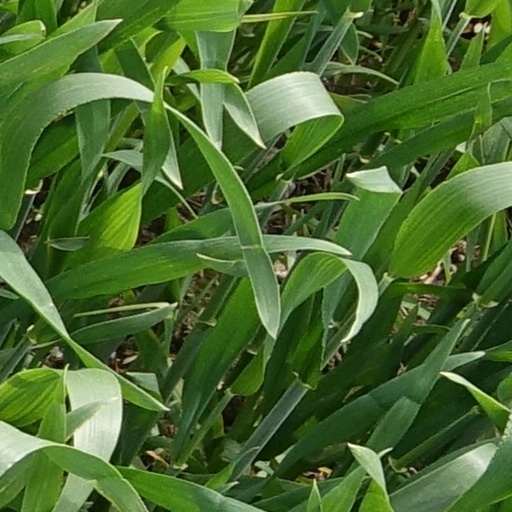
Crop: wheat